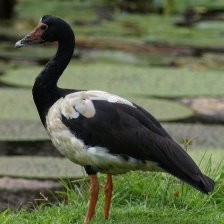
Species: MAGPIE GOOSE
Scientific name: ANSERANAS SEMIPALMATA
ImageNet parent category: goose